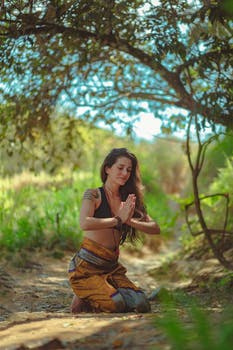
Label: No Watermark